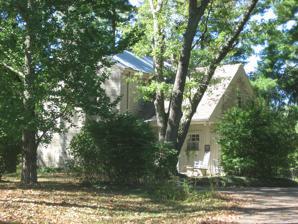
Building: Daniel Stout House
Country: United States of America
Year built: 1828
Historic house in Indiana, United States United States historic place Daniel Stout House U.S. National Register of Historic Places U.S. Historic district Contributing property Daniel Stout House, September 2010 Show map of Indiana Show map of the United States Location Northwest of Bloomington off State Road 46, on Maple Grove Rd., Bloomington Township, Monroe County, Indiana Coordinates 39°12′12″N 86°33′32″W / 39.20333°N 86.55889°W / 39.20333; -86.55889 Area 1 acre (0.40 ha) Built 1828 ( 1828 ) Architectural style Federal NRHP reference No. 73000012 Added to NRHP November 30, 1973 Daniel Stout House , also known as the Old Stone House and Hubert Brown House, is a historic home located in Bloomington Township , Monroe County, Indiana .  It was built in 1828, and is a two-story, stone dwelling representative of a pioneer farmhouse.  It is believed that its builder Daniel Stout also helped to build Grouseland at Vincennes, Indiana .  The house was restored in the 1940s. It was listed on the National Register of Historic Places in 1973. It is located in the Maple Grove Road Rural Historic District . References